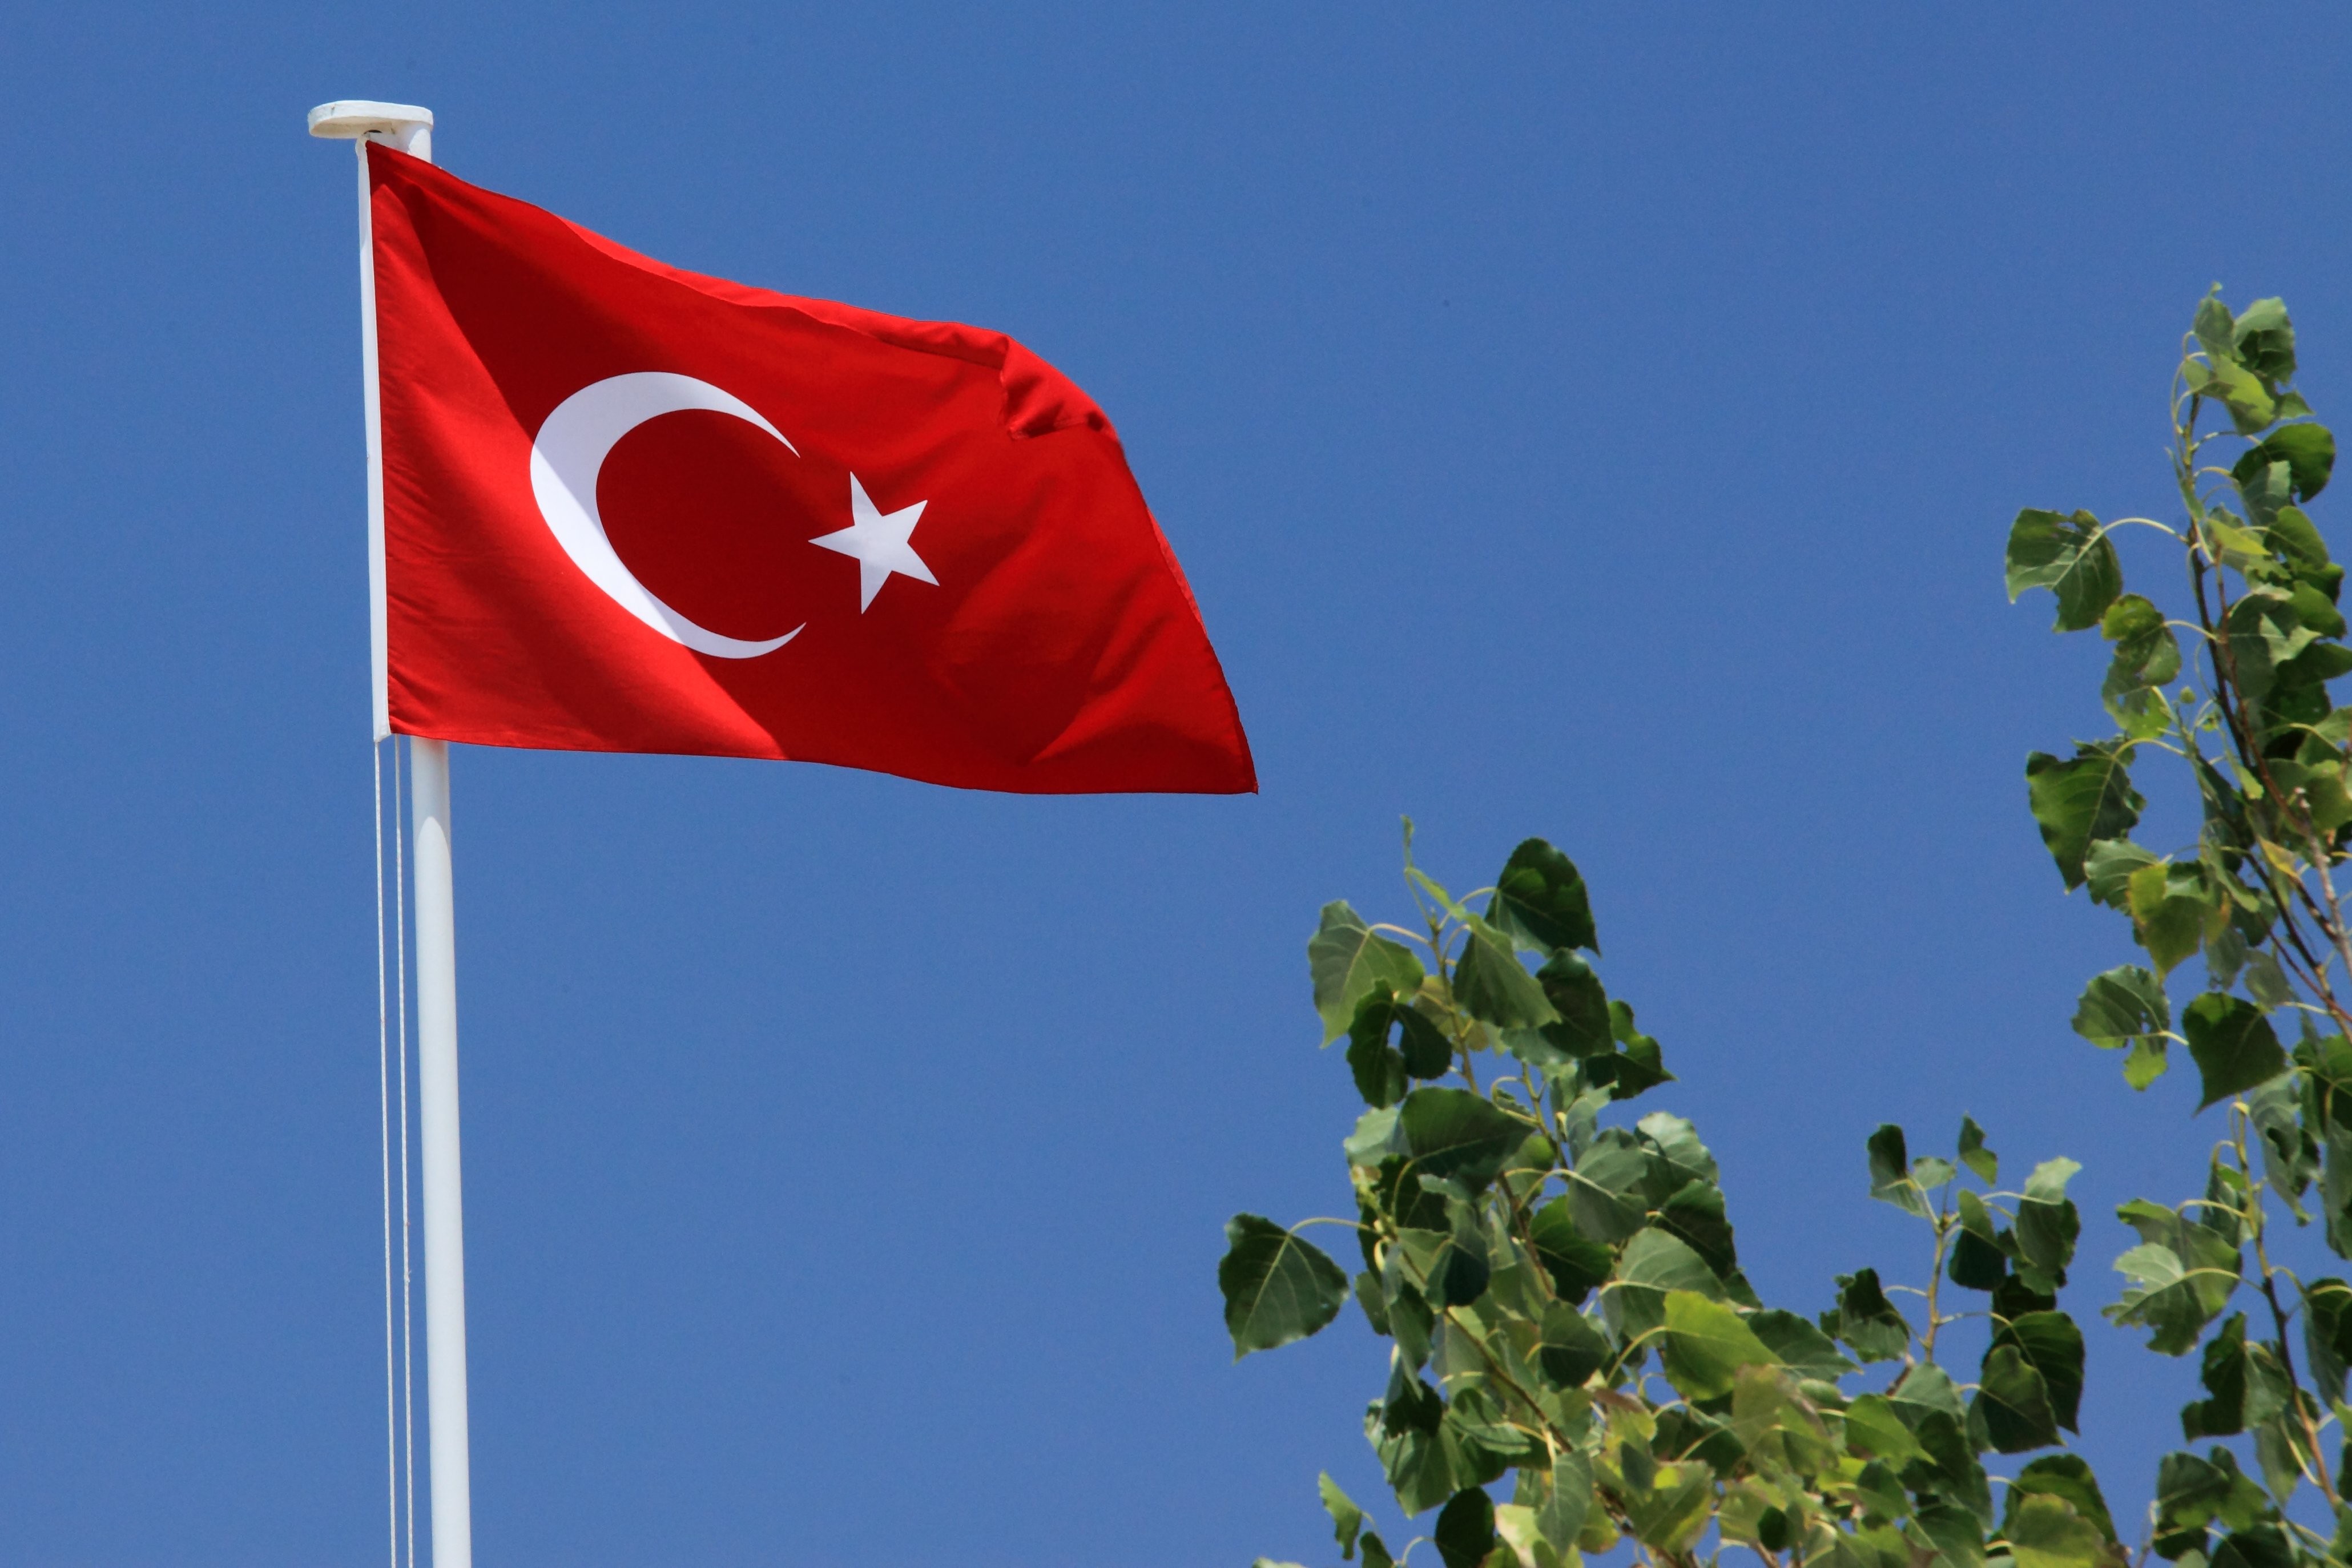
sky, star, flower, wind, country, sign, pole, red, symbol, mast, flag, blue, moon, national, background, turkey, turkish, waving, ottoman, flag of the united states